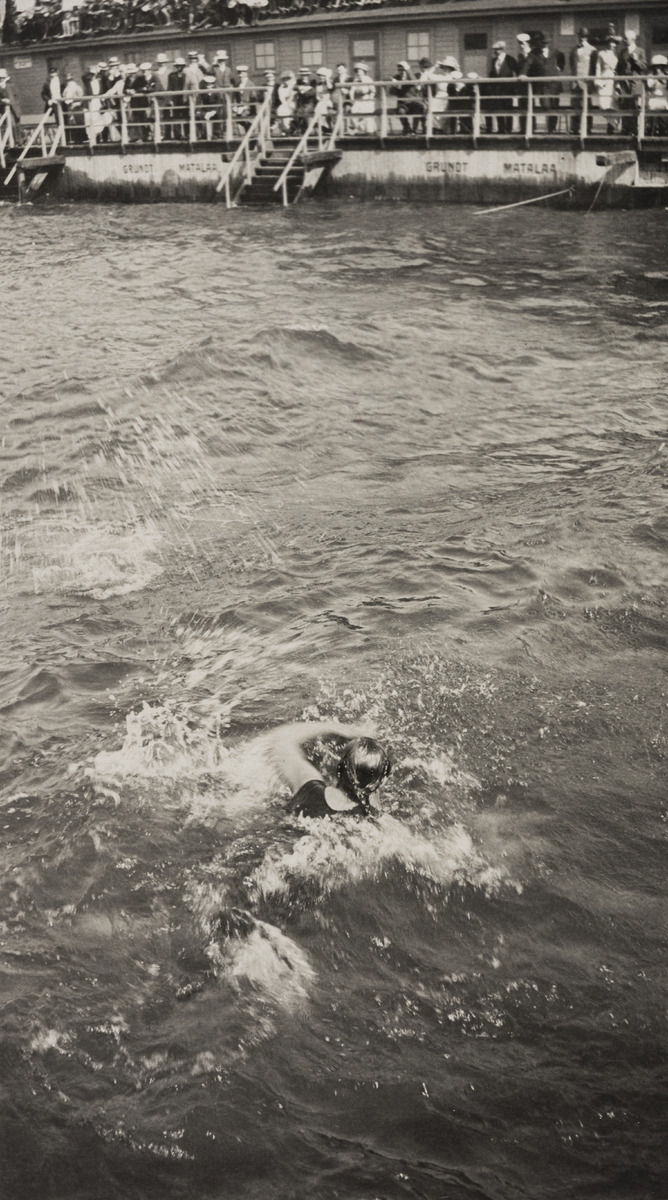
Uintikilpailun osallistuja ja taustalla yleisöä Ursinin uimalaitoksella
sisällön kuvaus: Uintikilpailun osallistuja ja taustalla yleisöä Ursinin uimalaitoksella. mustavalkoinen
Ajankohta: kuvausaika 1900 n.
Paikka: Suomi, Uusimaa, Helsinki, Eira Helsinki, Ursininkallio
Aiheet: uimalat, uimarit, uinti, yleisö, ihmiset